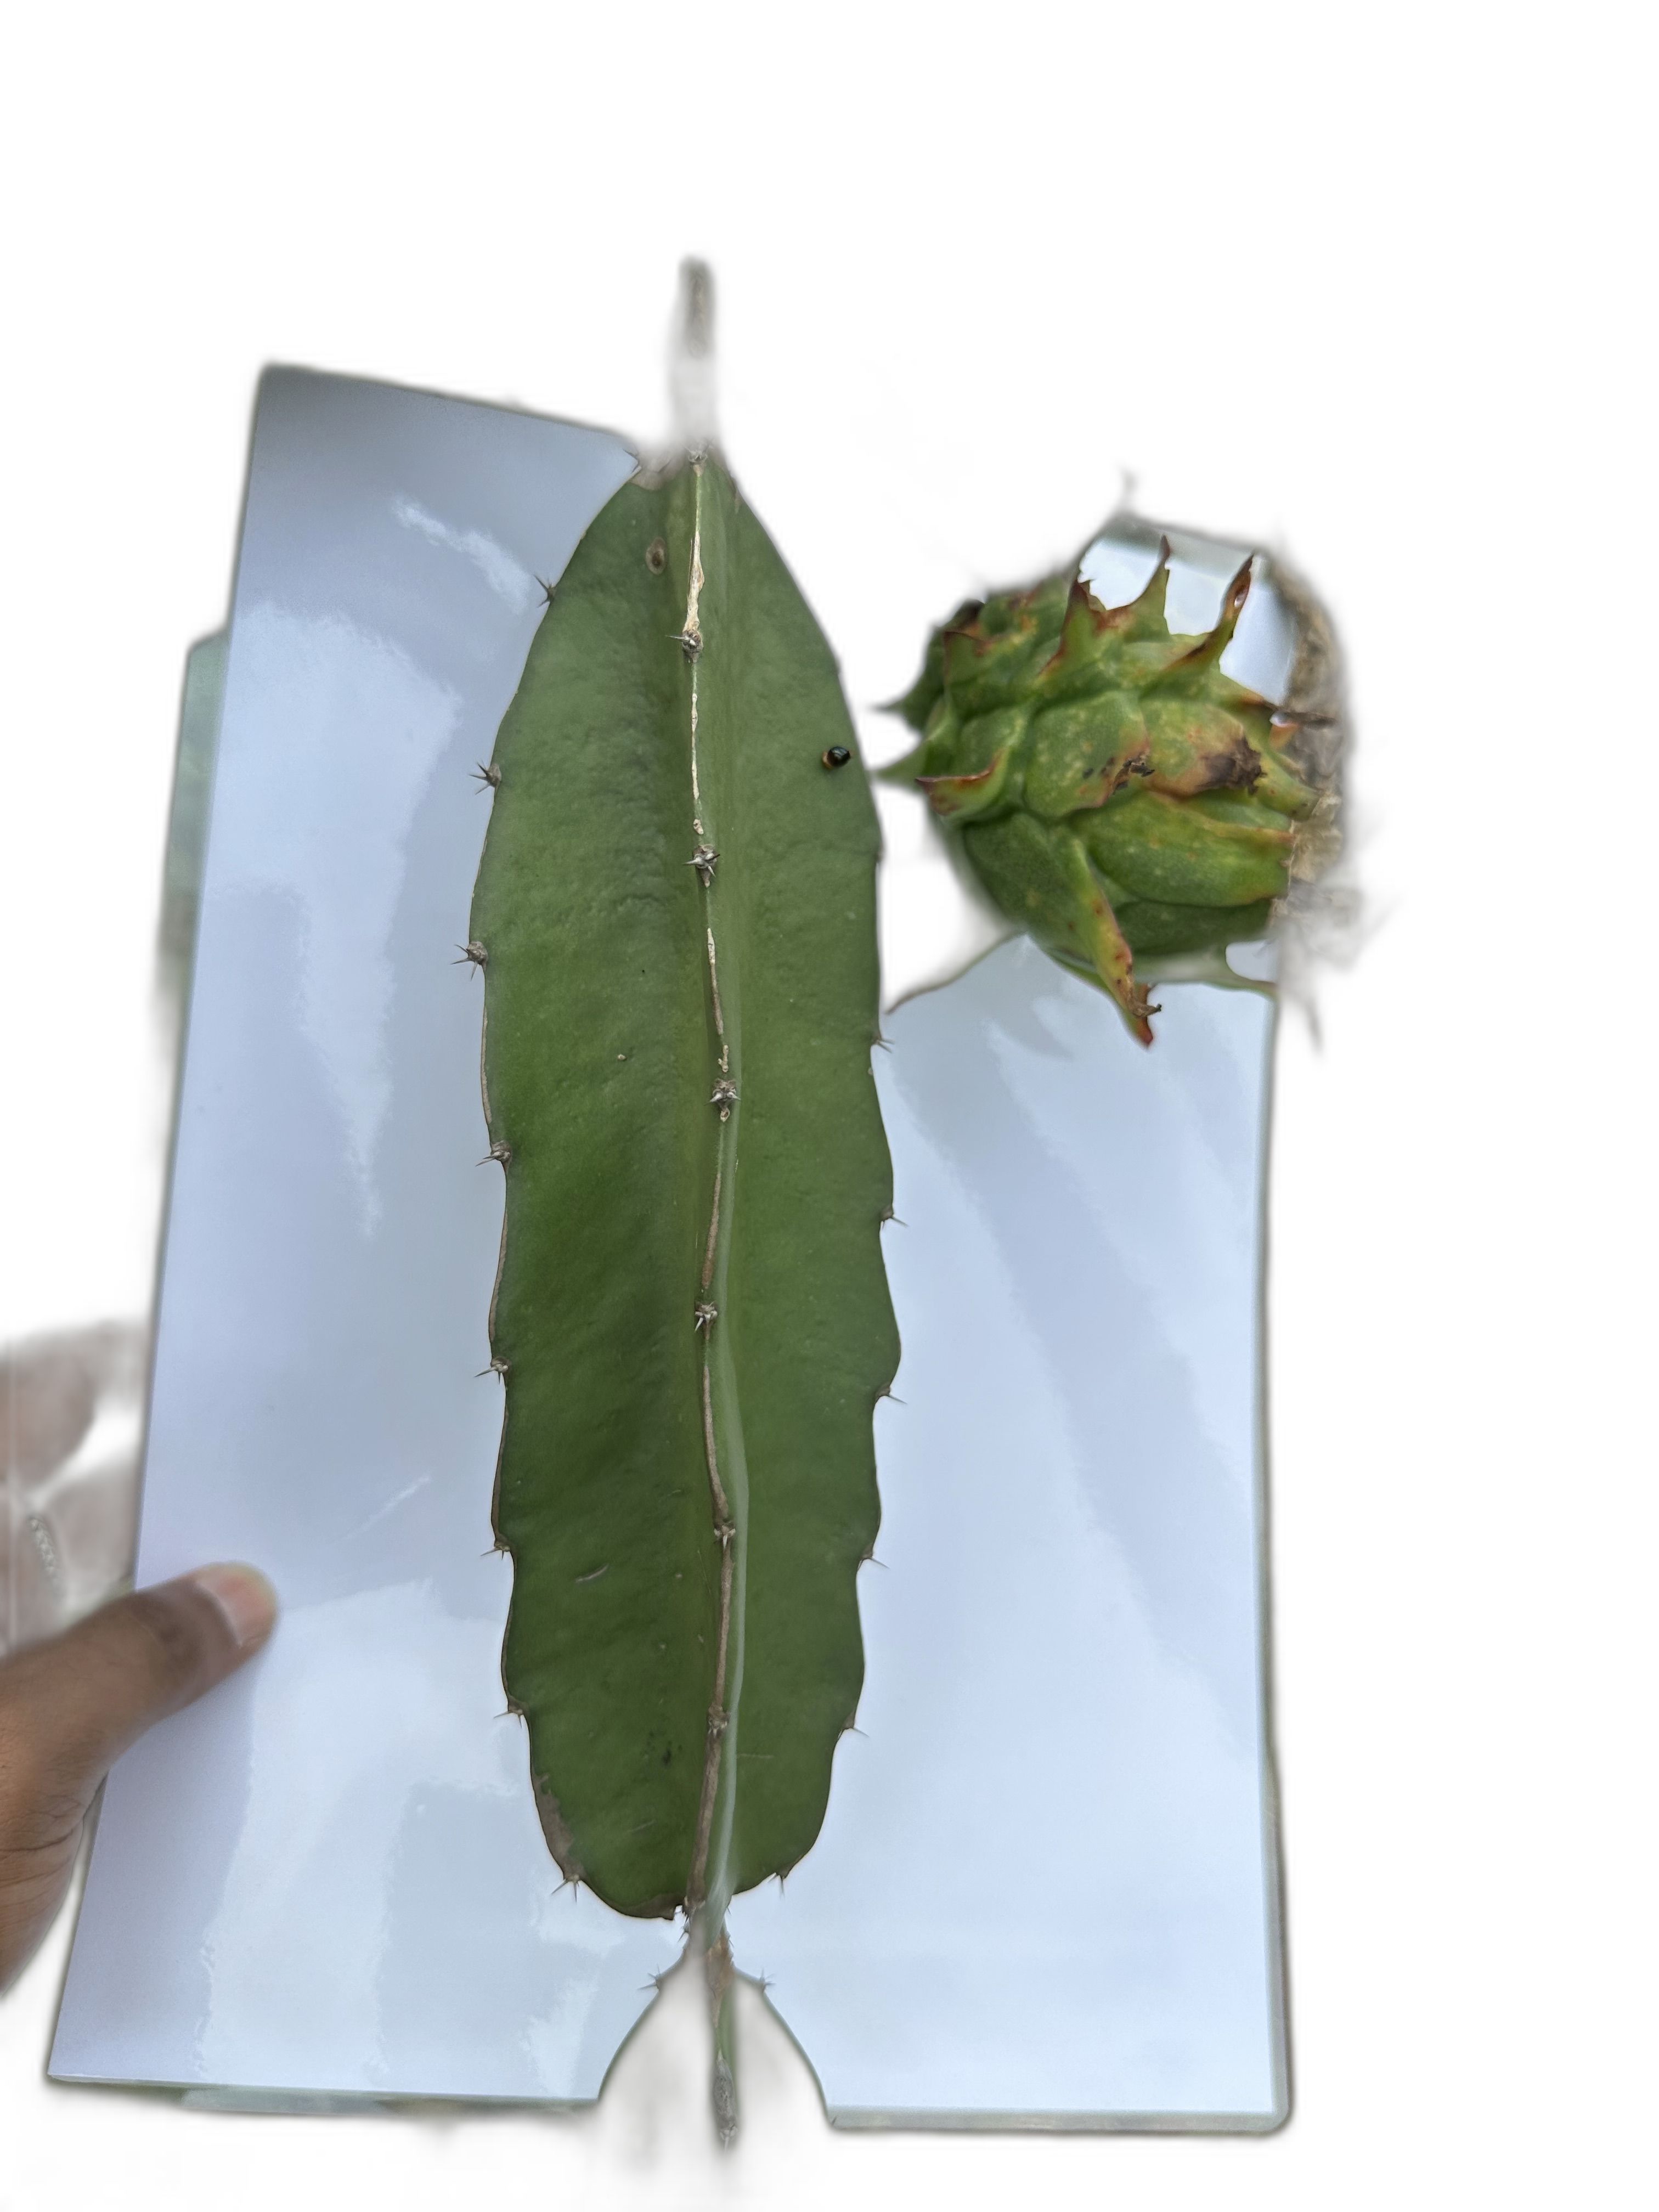
Label: Good leaf